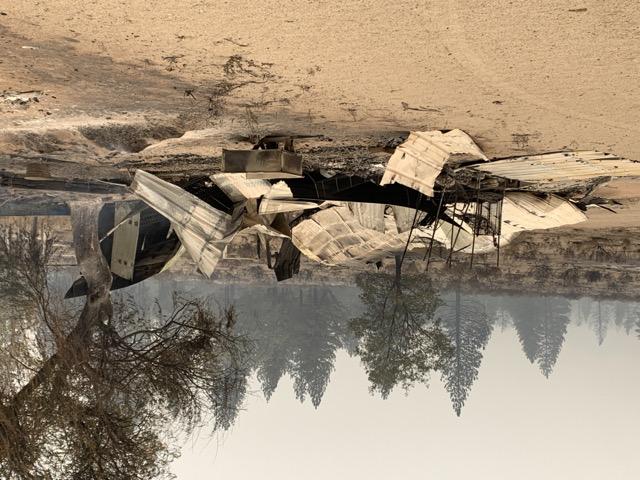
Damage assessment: destroyed